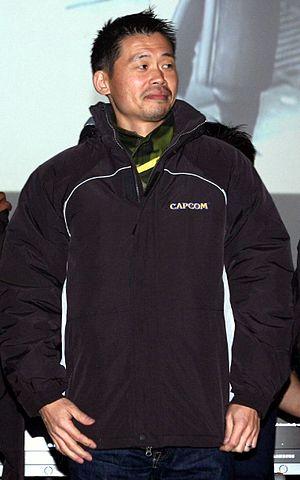
Keiji Inafune est un producteur japonais de jeux vidéo ayant fait sa carrière dans l'entreprise Capcom.